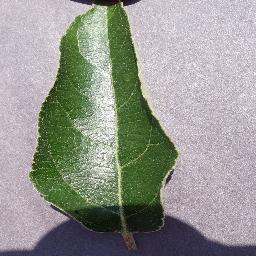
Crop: apple
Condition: healthy